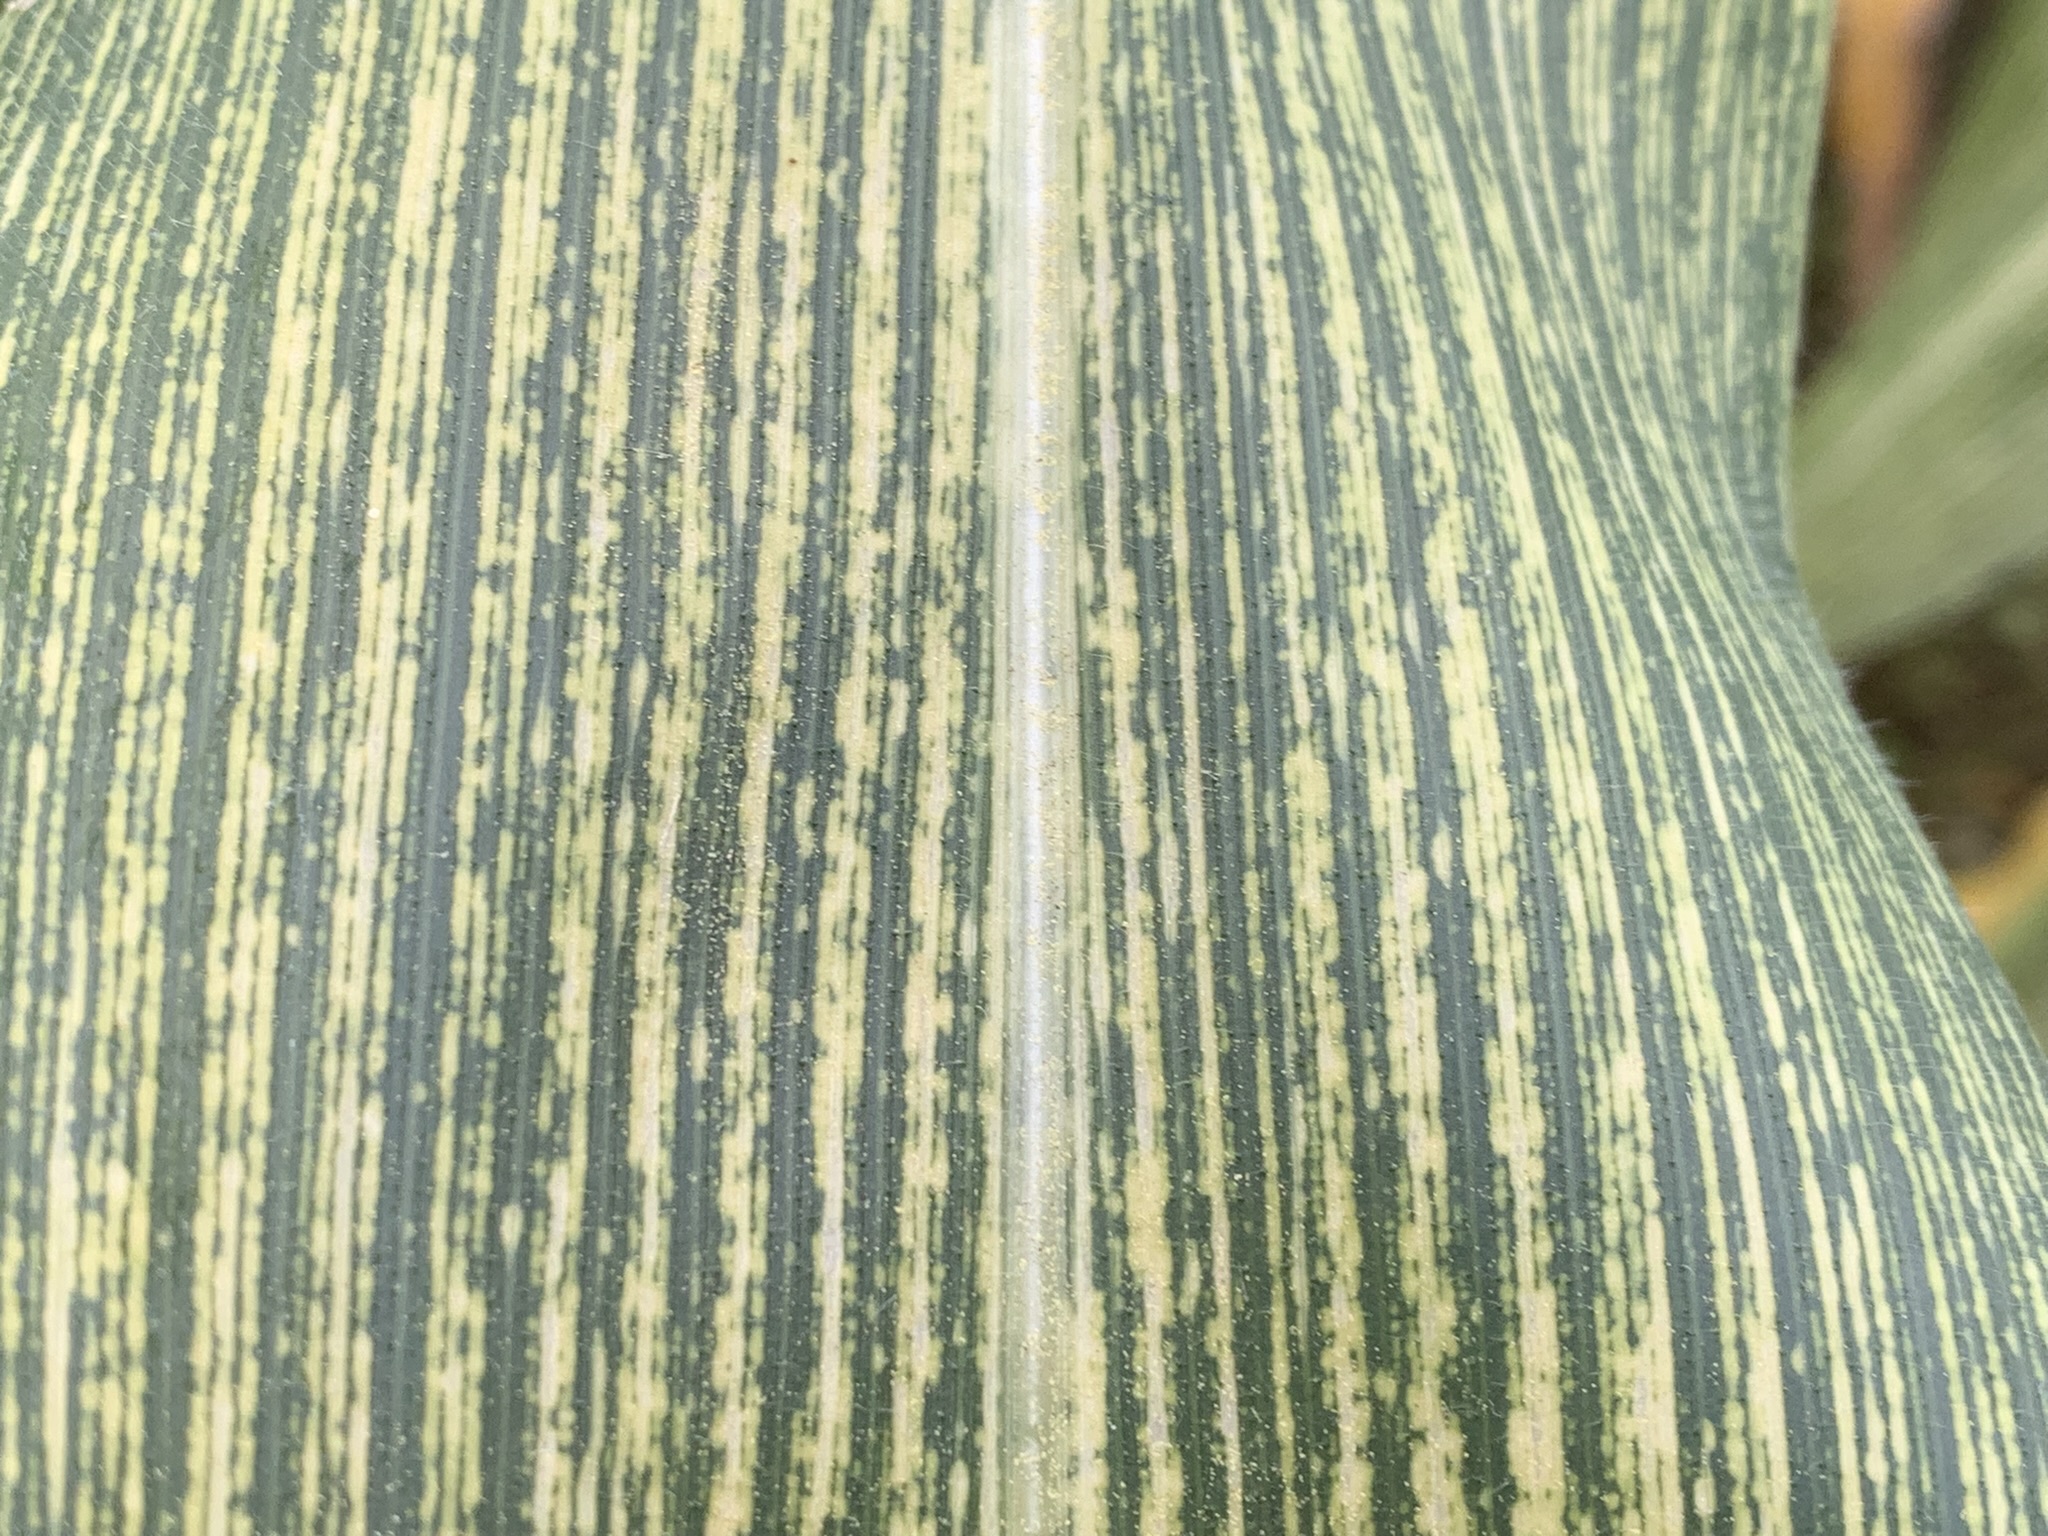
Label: MSV